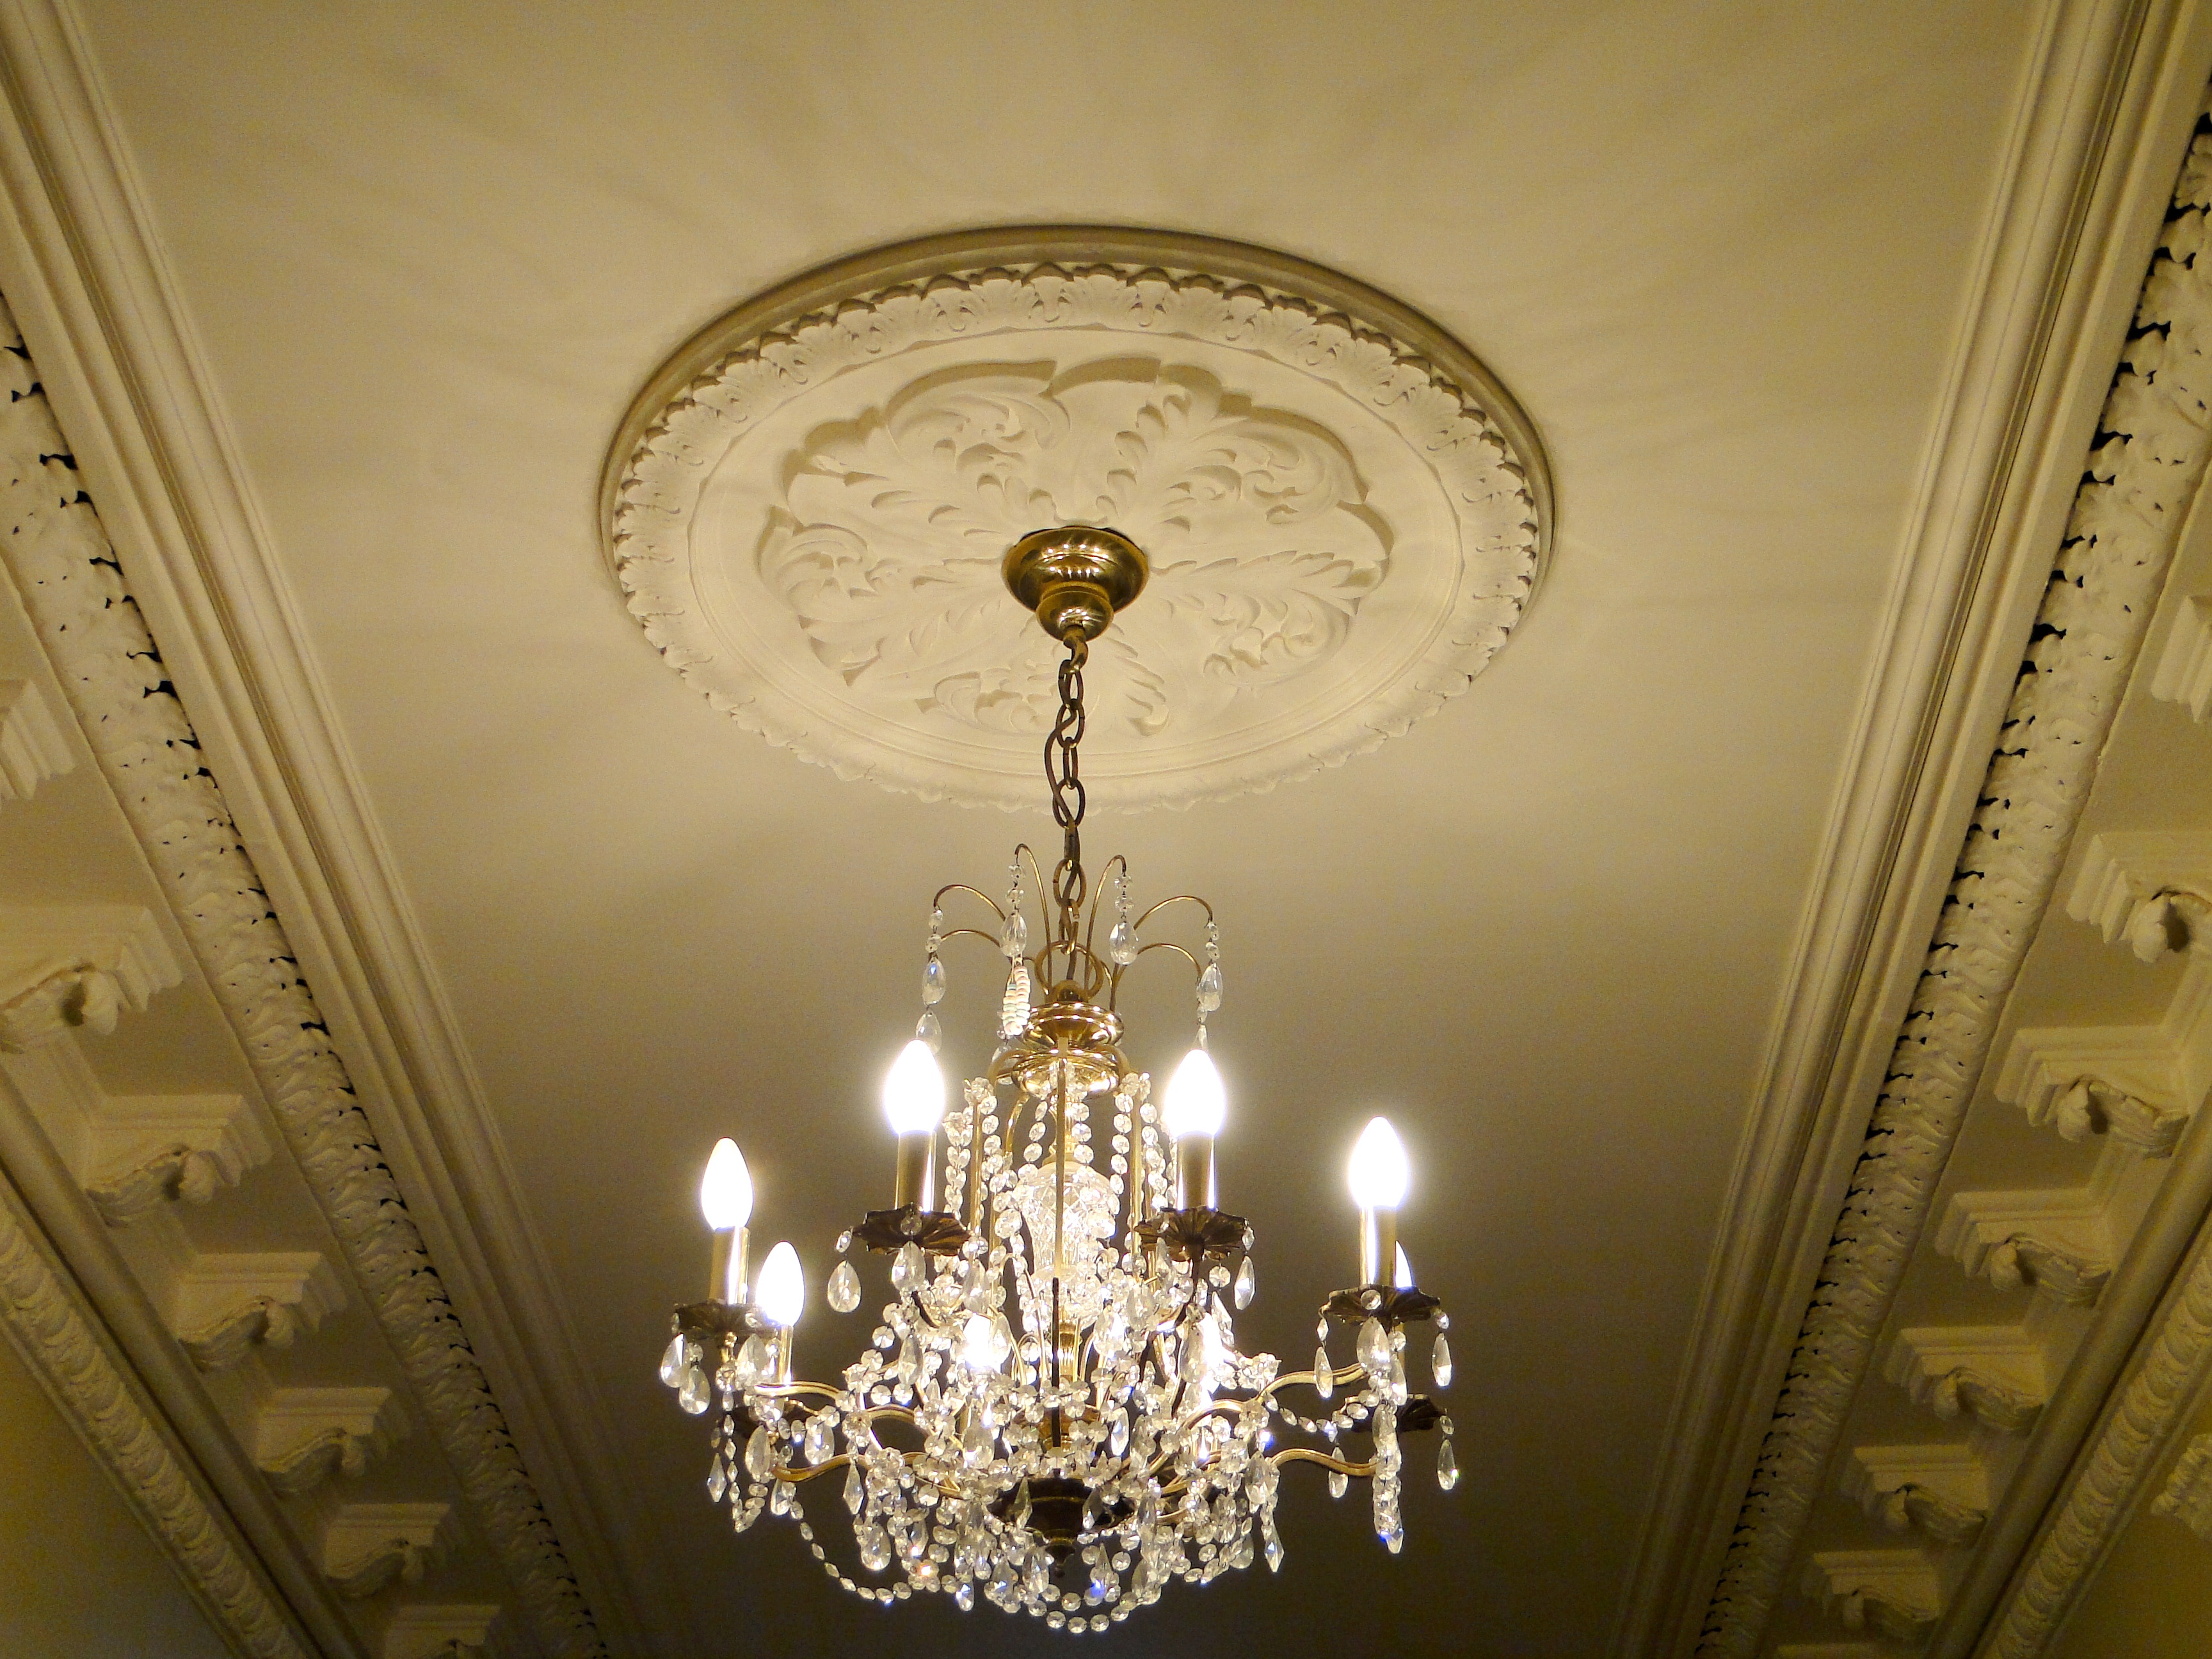
architecture, building, home, ceiling, property, lighting, england, symmetry, light fixture, english, chandelier, historically, gorgeous, stucco, united kingdom, manor house, country house, cultural monument